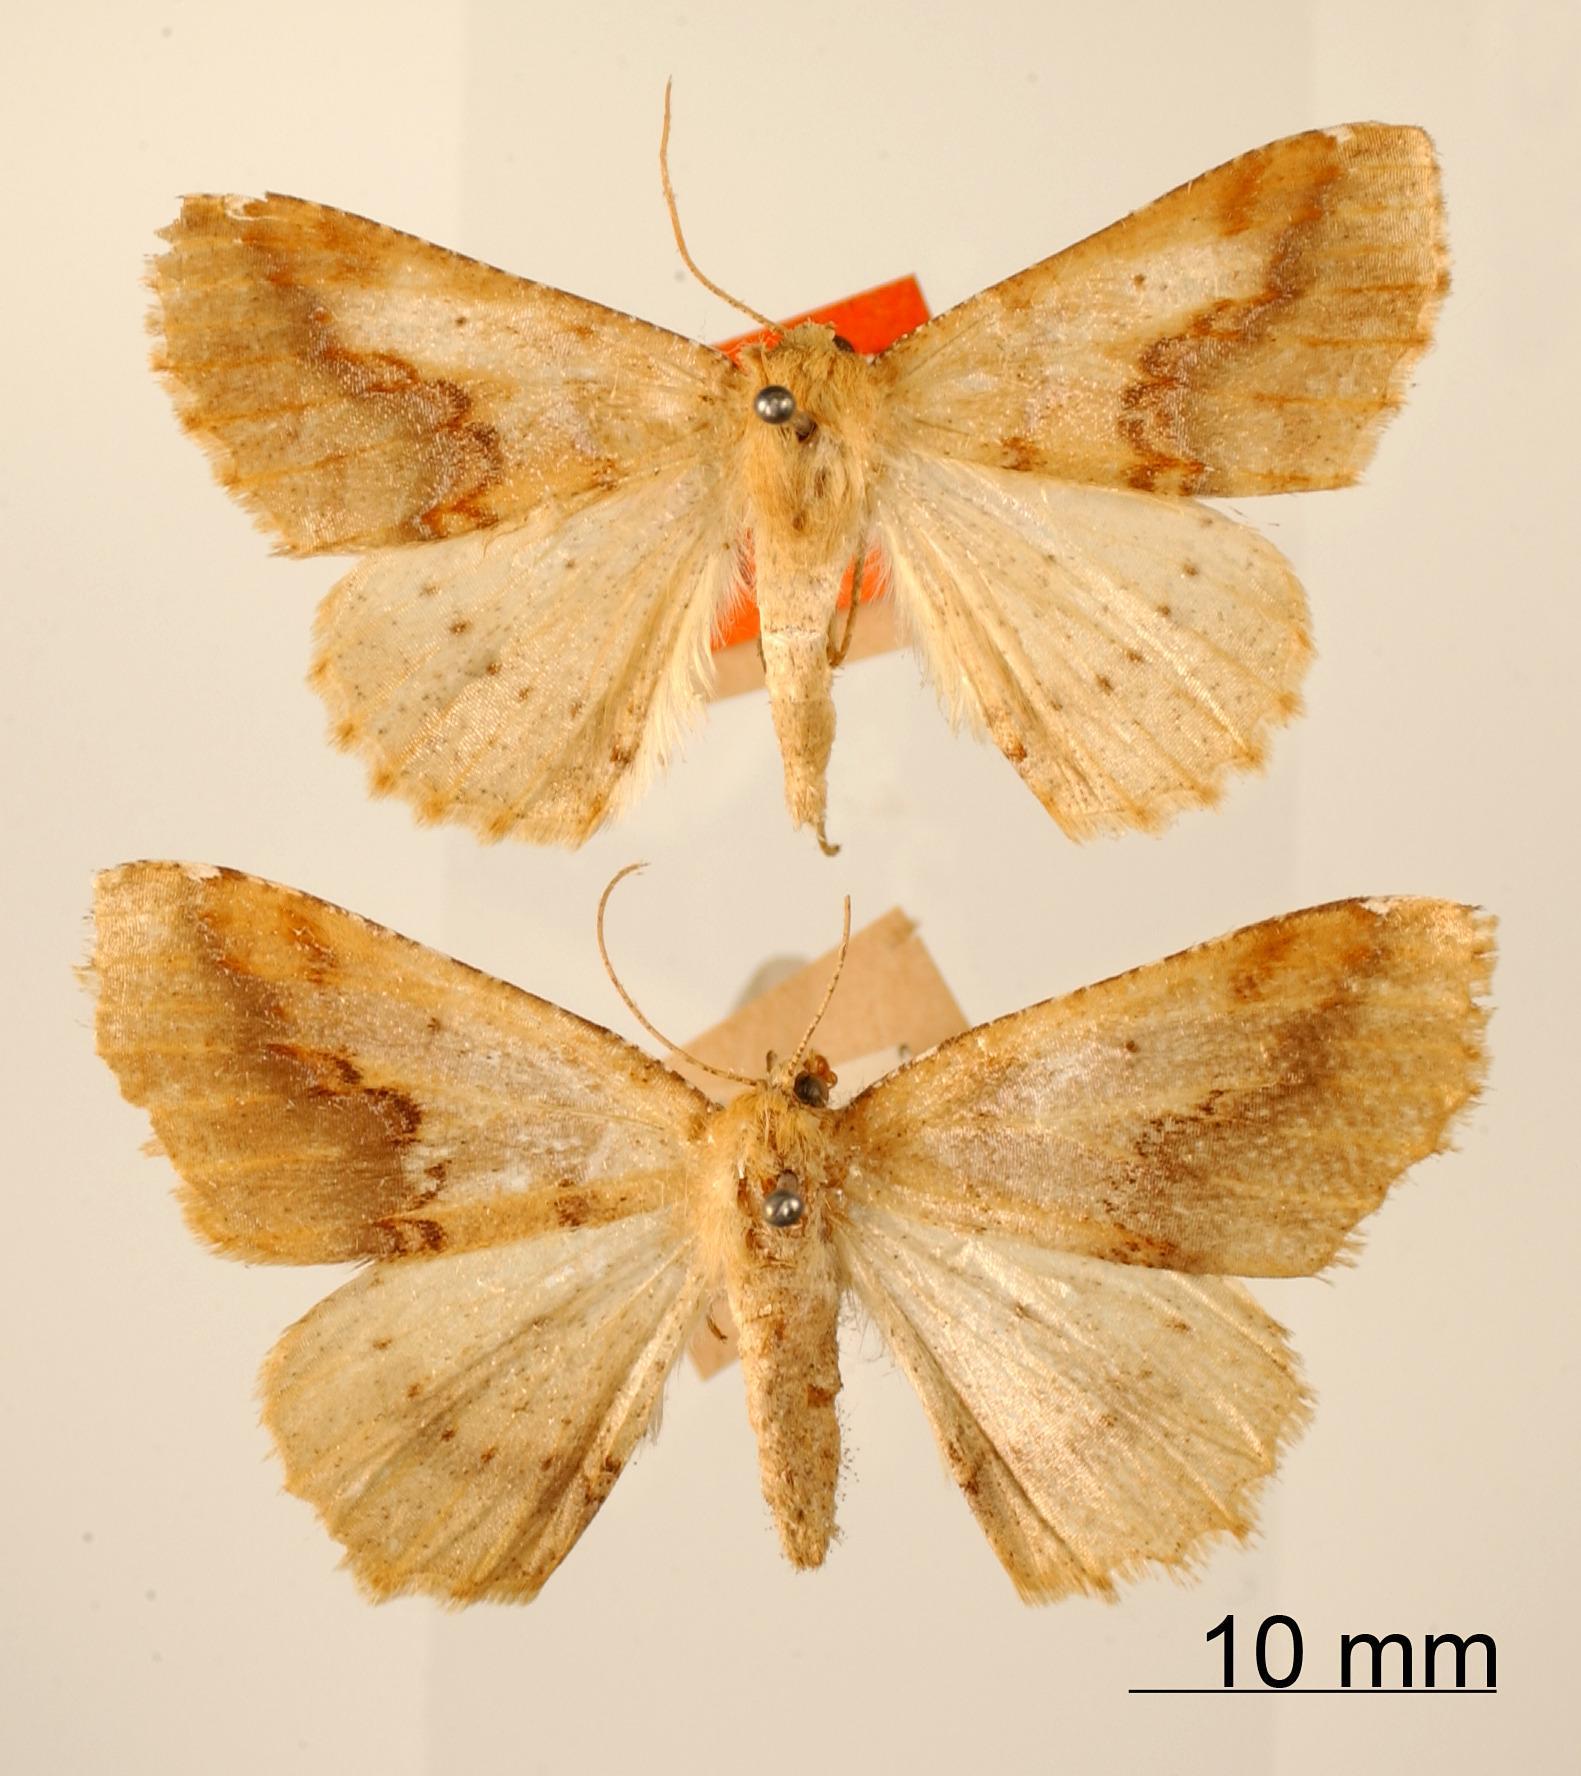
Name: Sabulodes turmalis
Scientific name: Sabulodes turmalis Schaus, 1911
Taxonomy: Animalia, Arthropoda, Insecta, Lepidoptera, Geometridae, Ennominae
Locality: Mount Poas, Costa Rica, Costa Rica